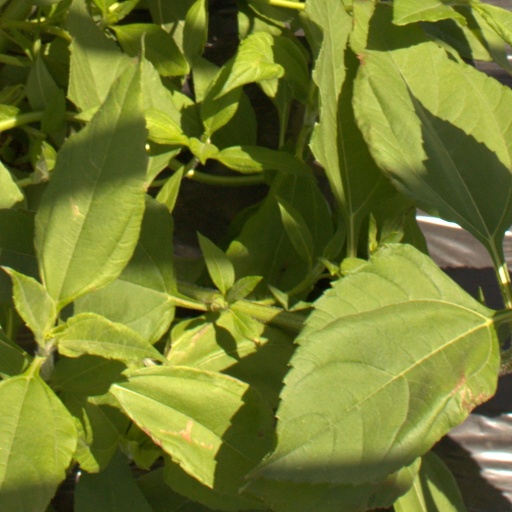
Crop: Jerusalem artichoke